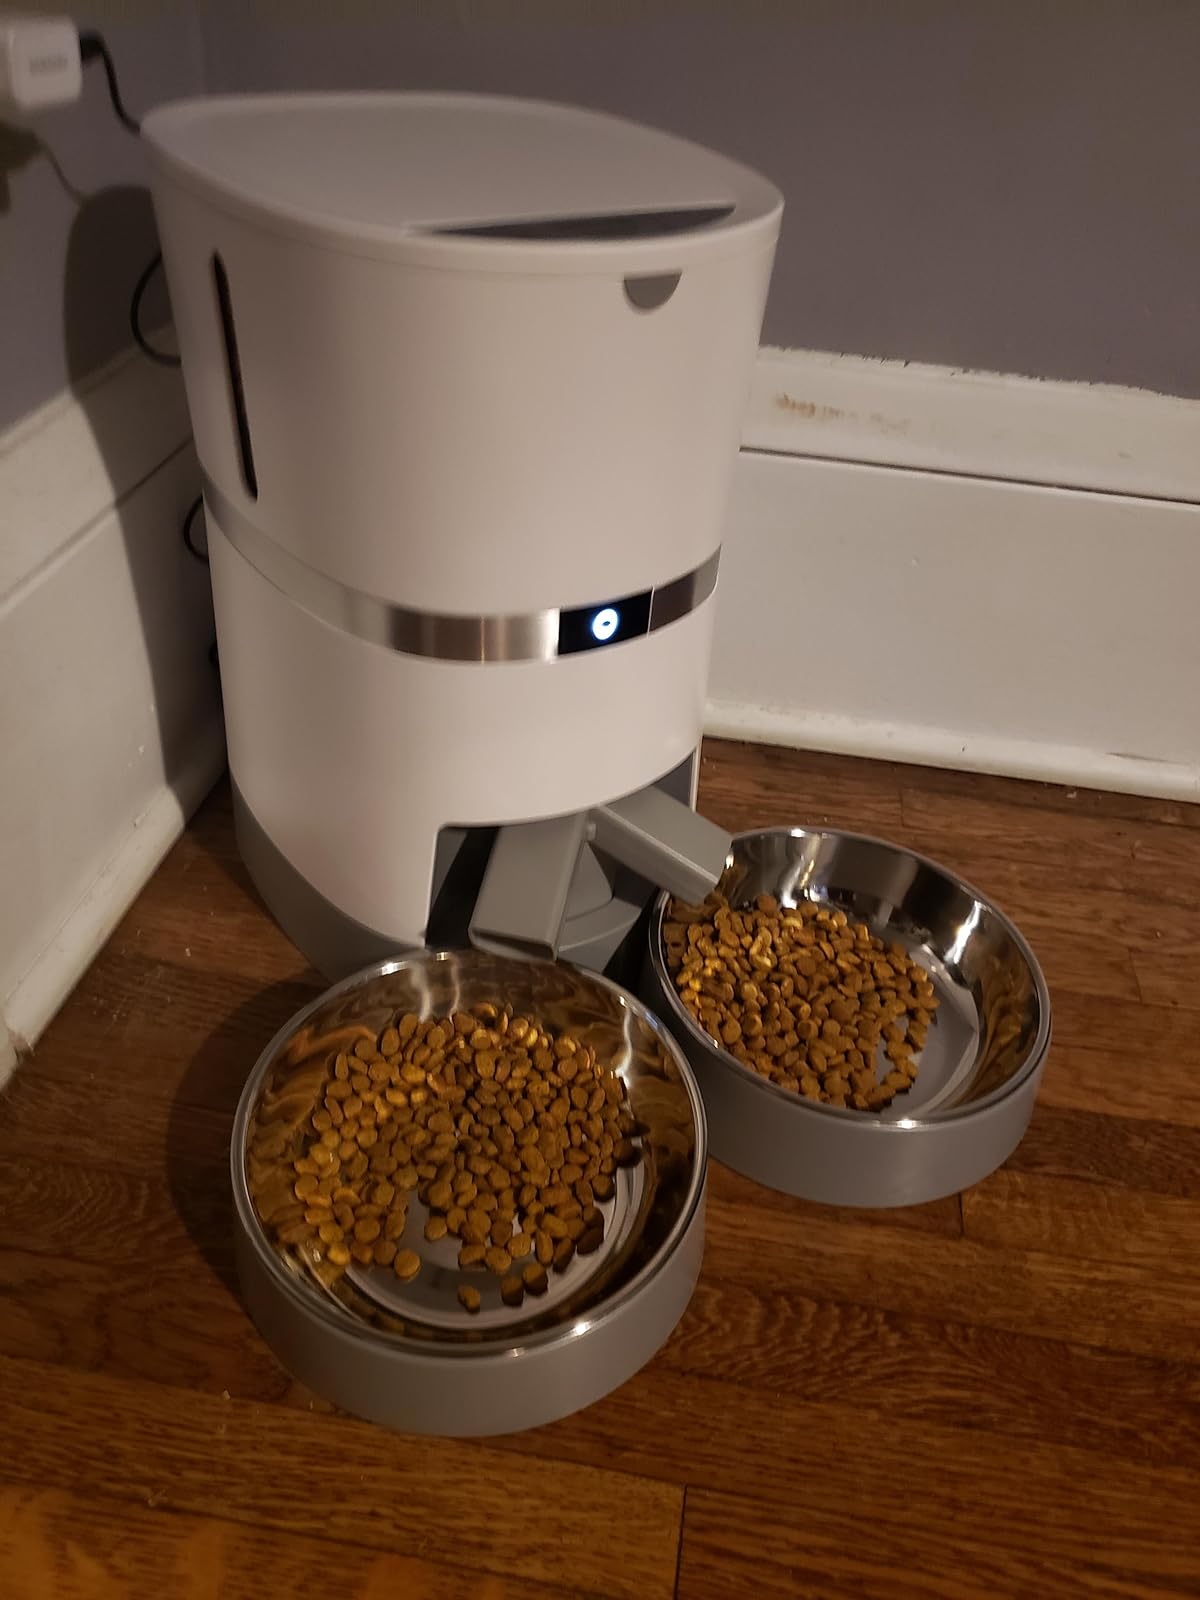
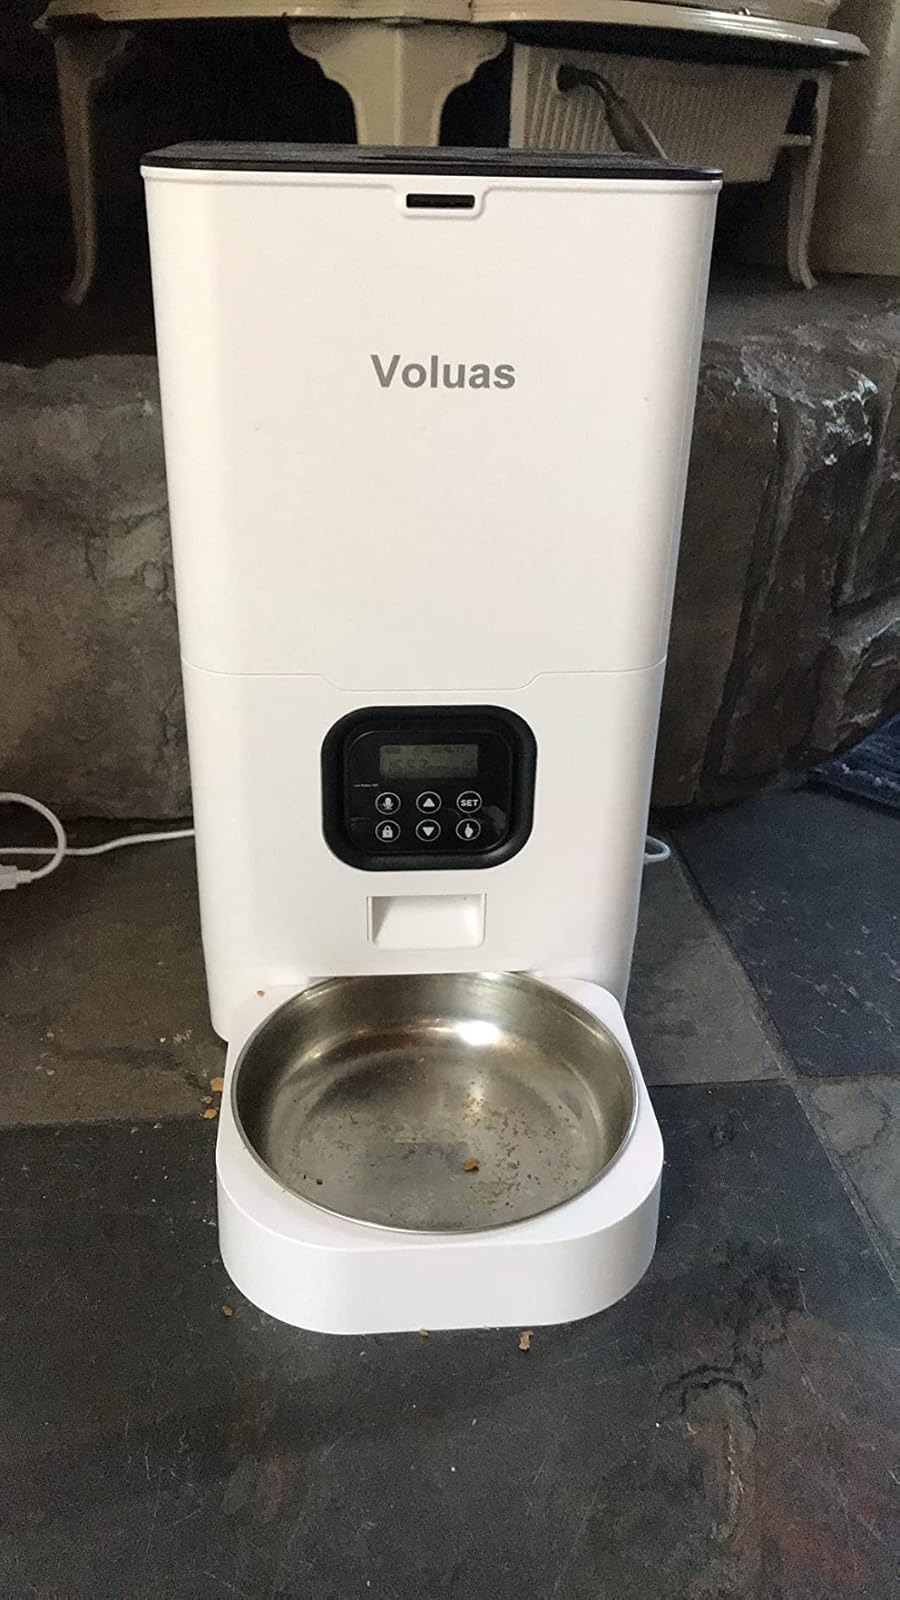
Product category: items_feeder
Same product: no